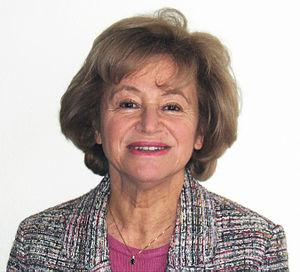
Le directeur général de l'Observatoire européen austral est la personne à la tête de l'Observatoire européen austral.
Tableau détaillé des membres de l'Académie des sciences de France
Cette page présente une chronologie de l'année 2017 dans le domaine de l'astronomie.